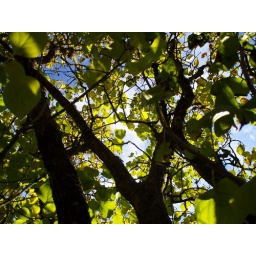
A little funny really. This was the only tree in the whole yard that still had green leafs.